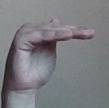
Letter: khaa